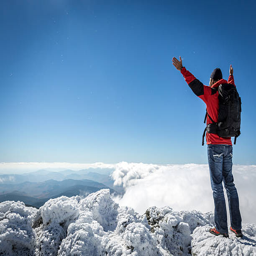
man with his arms raised on top of a mountain